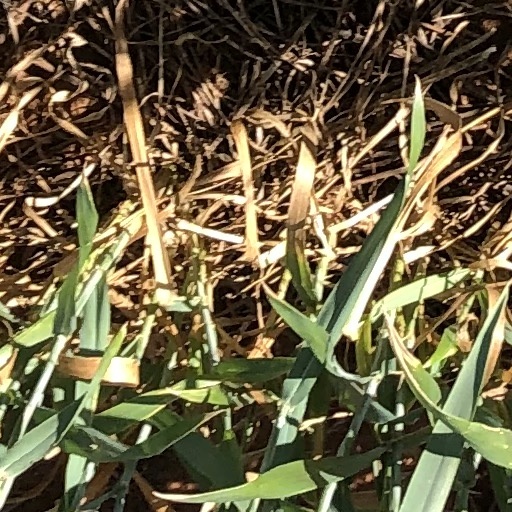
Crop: wheat